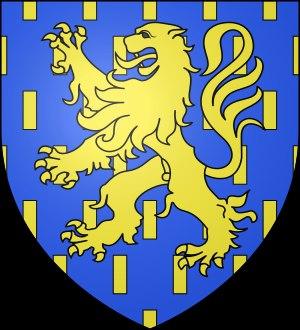
Limeray est une commune française du département d'Indre-et-Loire, en région Centre-Val de Loire, à égale distance de Blois et de Tours, et à 5 km en amont d'Amboise.